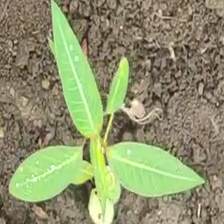
Weed species: Moti_dudhi(Euphorbia_geneculata_L)